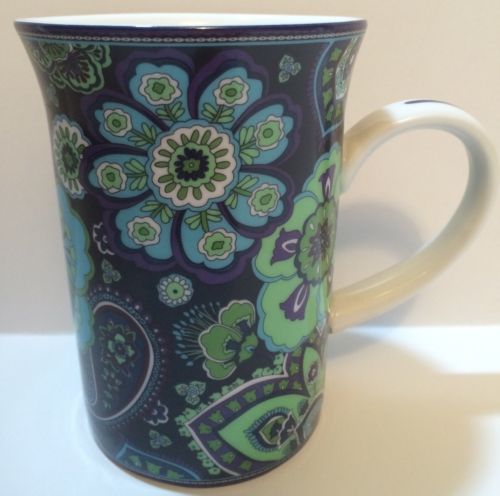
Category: mug